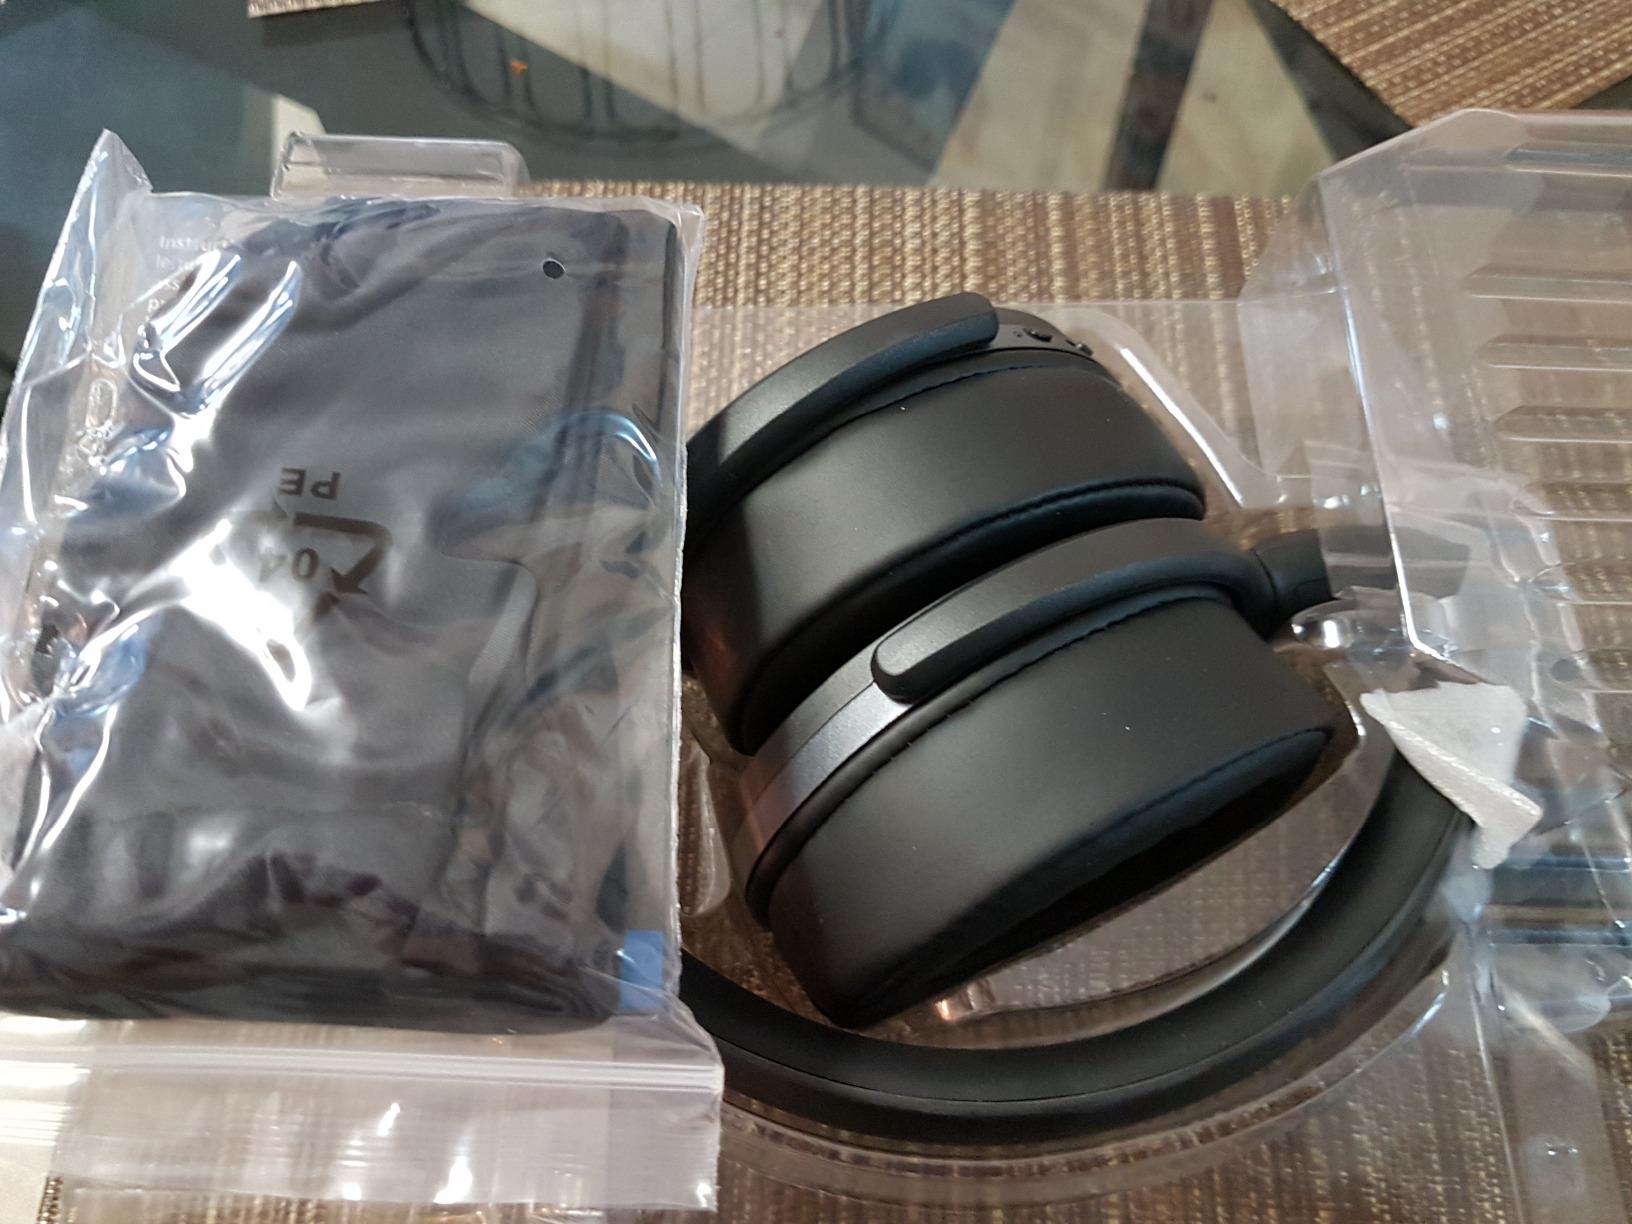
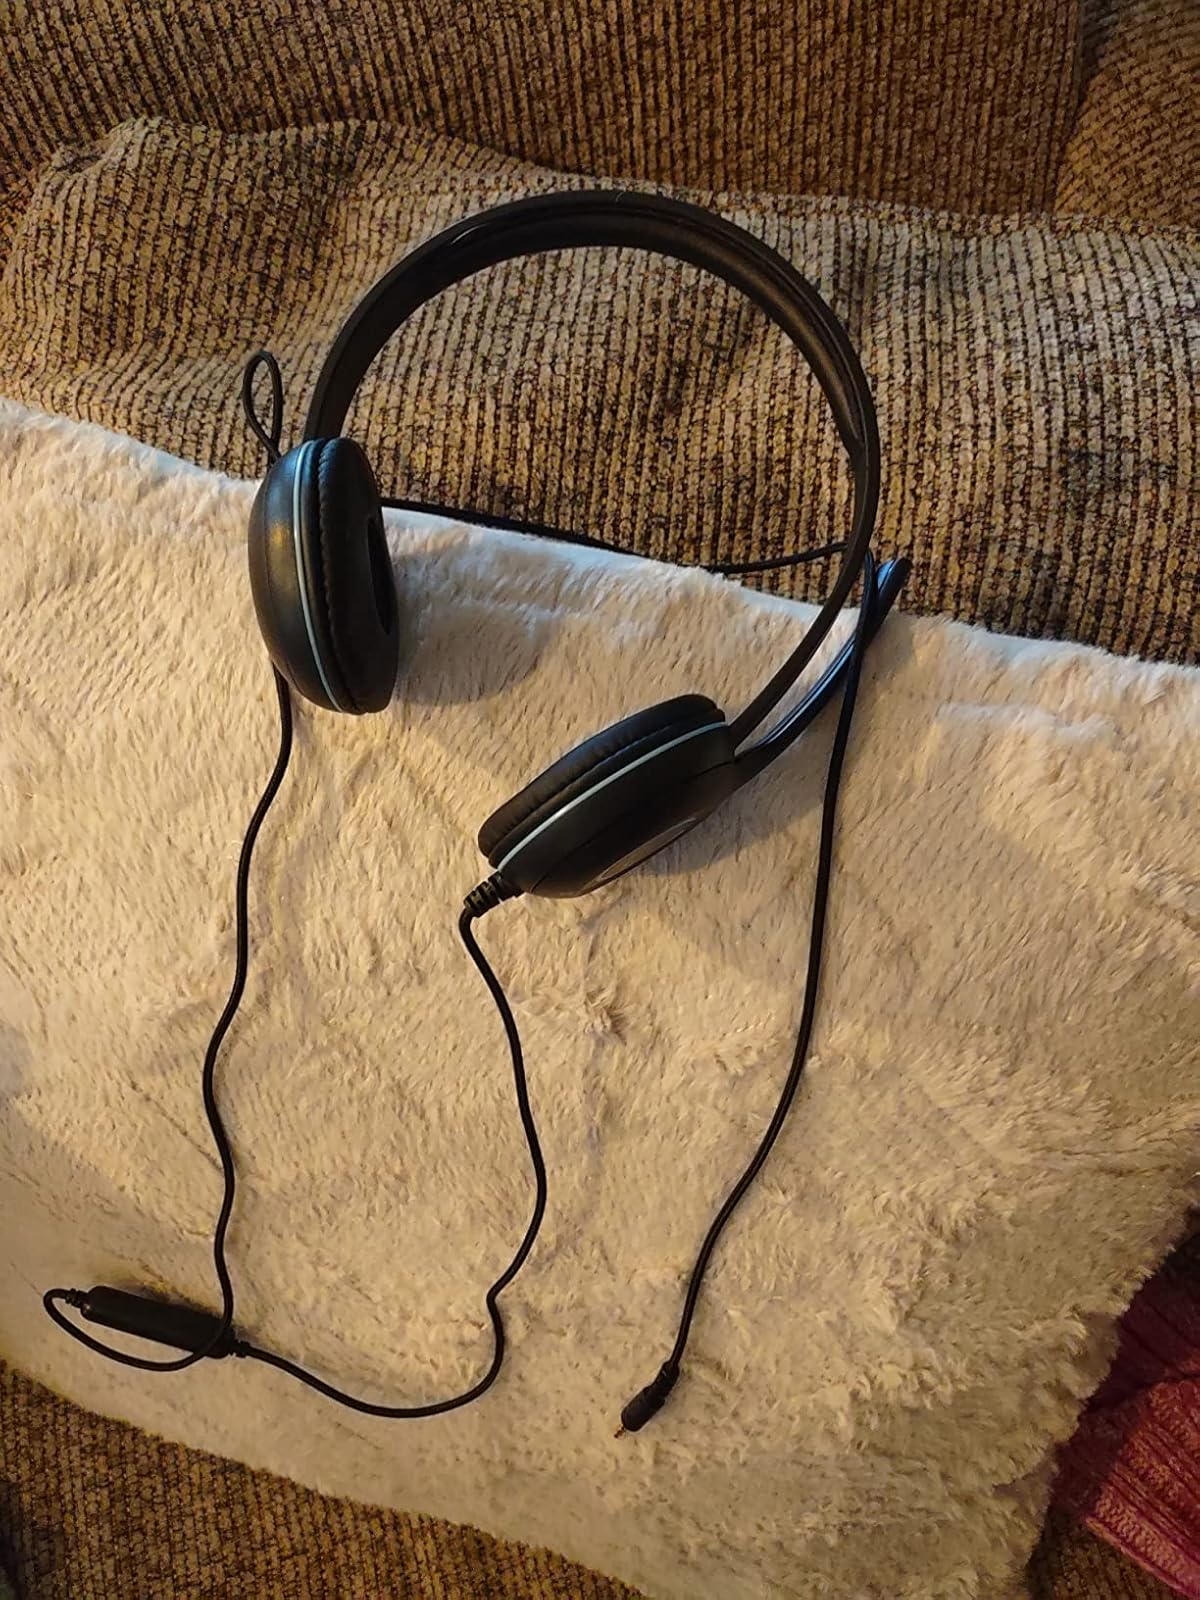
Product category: headphones
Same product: no